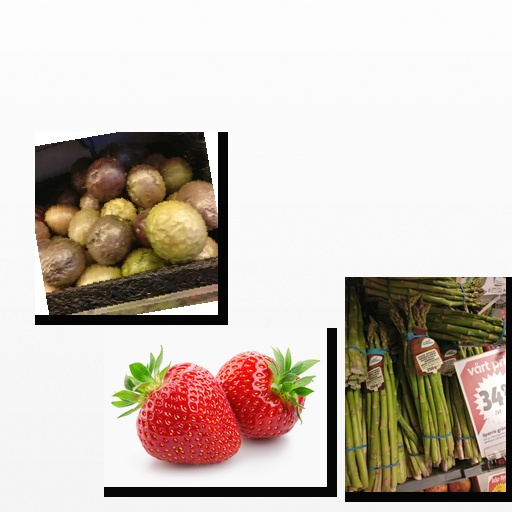
Food items: asparagus, strawberry, passion_fruit